Answer in natural language. Considering the relative positions, where is black tv (highlighted by a green box) with respect to brown rectangular extendable dining table (highlighted by a blue box)? Choose between the following options: below or above
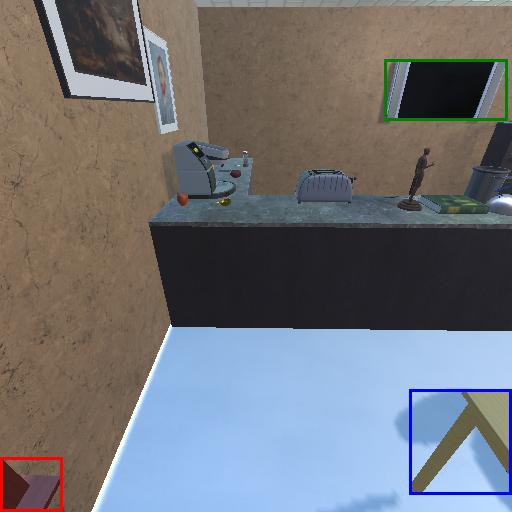
<answer>above</answer>